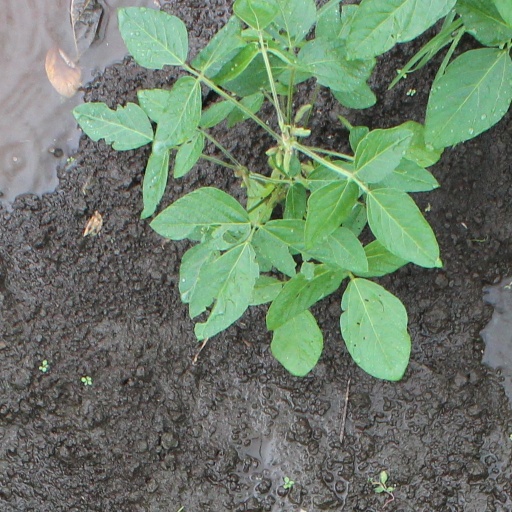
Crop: soybean